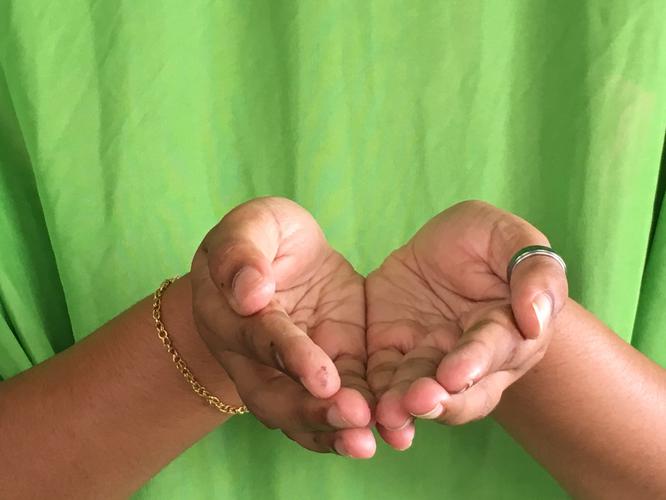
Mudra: Pushpaputa
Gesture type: double_hand